Athgarh State

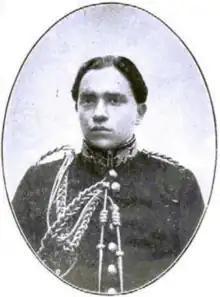
Raja Radhanath Deb Burman Patnaik of Athgarh from Oriya Bhasha Kosh 1931

Athgarh was one of the princely states of India during the period of the British Raj. The state was founded by Raja Niladri Bebarta Patnaik in 1178 and had its capital in Athgarh (Athagad) town.